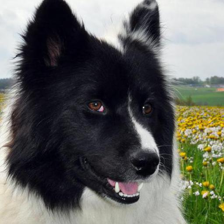
Label: animals